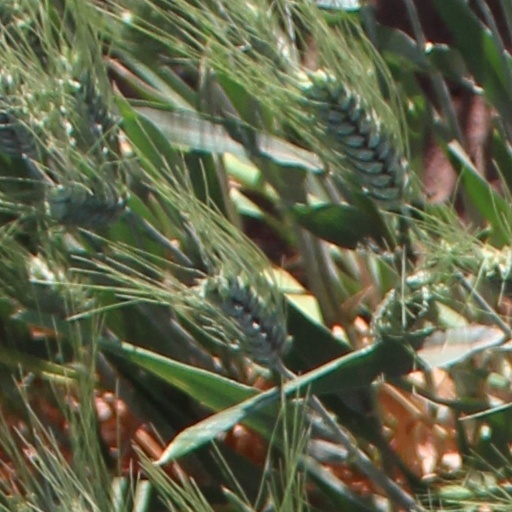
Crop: wheat